Hispanics in the United States Air Force

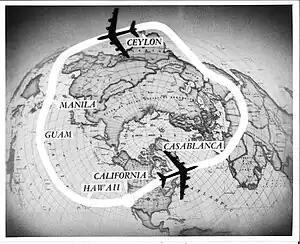
"Operation Power-Flite' was the first round-the-world nonstop flight by a jet airplane.

In 1955, Felices completed the instructor course for the B-52. In January 1957, he participated in a historic project that was given to Fifteenth Air Force by the Strategic Air Command headquarters known as "Operation Power-Flite". "Operation Power-Flite" was the first around the world flight by an all-jet aircraft. He later completed a course on the KC-135 aircraft at the Boeing Company Ground School and participated in its flight test program. He wrote the first flight curriculum and initial qualification requirements for future SAC pilots. In July 1957, Felices delivered the first KC-135 to SAC Headquarters and he was the first to pilot the first flight of a KC-135 made by the then joint Chiefs of Staff. In 1958, he was awarded the Air Force Commendation Medal for landing a B-52 without the right rear landing gear.